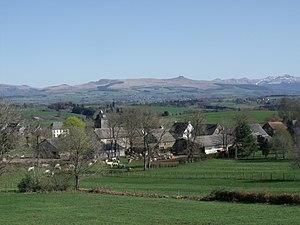
une image de Briffons, un petit village à l'ouest de l'Auvergne
Briffons est une commune française, située dans le département du Puy-de-Dôme, en région d'Auvergne-Rhône-Alpes.